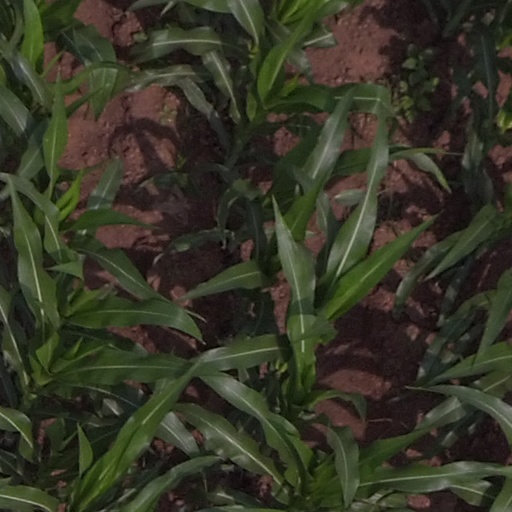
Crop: maize; corn